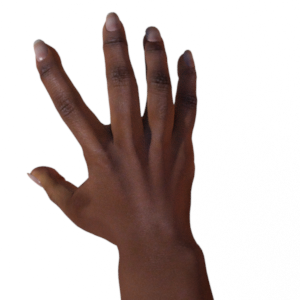
Label: paper